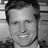
Emotion: happy